PZL M-15 Belphegor

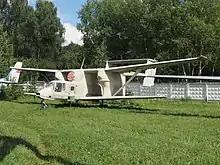
M-15 at Central Air Force Museum in Monino

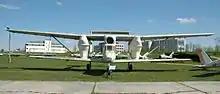
M-15 at Polish Aviation Museum

The PZL M-15 Belphegor was a metal twin-boom sesquiplane. It was intended to be routinely operated by a single pilot, but also had provisions for two additional crew to serve as technicians when deemed necessary. Portions of the lower wings and the chemicals tanks were composed of a laminate to avoid corrosion. The upper and lower wings were connected with two thick columns which housed the chemical tanks. It was outfitted with a fixed tricycle landing gear arrangement. The M-15 was a relatively heavy aircraft, and has been described as being the heaviest biplane ever to be produced.